Twillingate

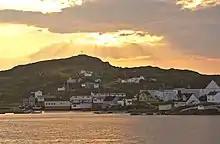

The highest point in Twillingate can be reached via the "Top of Twillingate Walking Trail", which is located off Bayview Street. Elevation varies significantly throughout the town. The main southern and northern sides of the town in addition to the neighbourhoods of Wild Cove, Back Harbour, Hart's Cove, and portions of Bayview and Durrell are near sea level. Other parts of Durrell, Bayview and the central area of the town are situated on more elevated land.